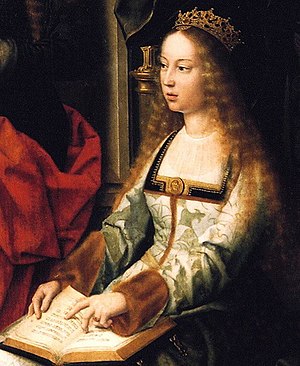
Isabella 1. af Kastilien / Børn
Isabella 1. af Kastilien.
Isabella 1. af Kastilien var regerende dronning af Kastilien og León.